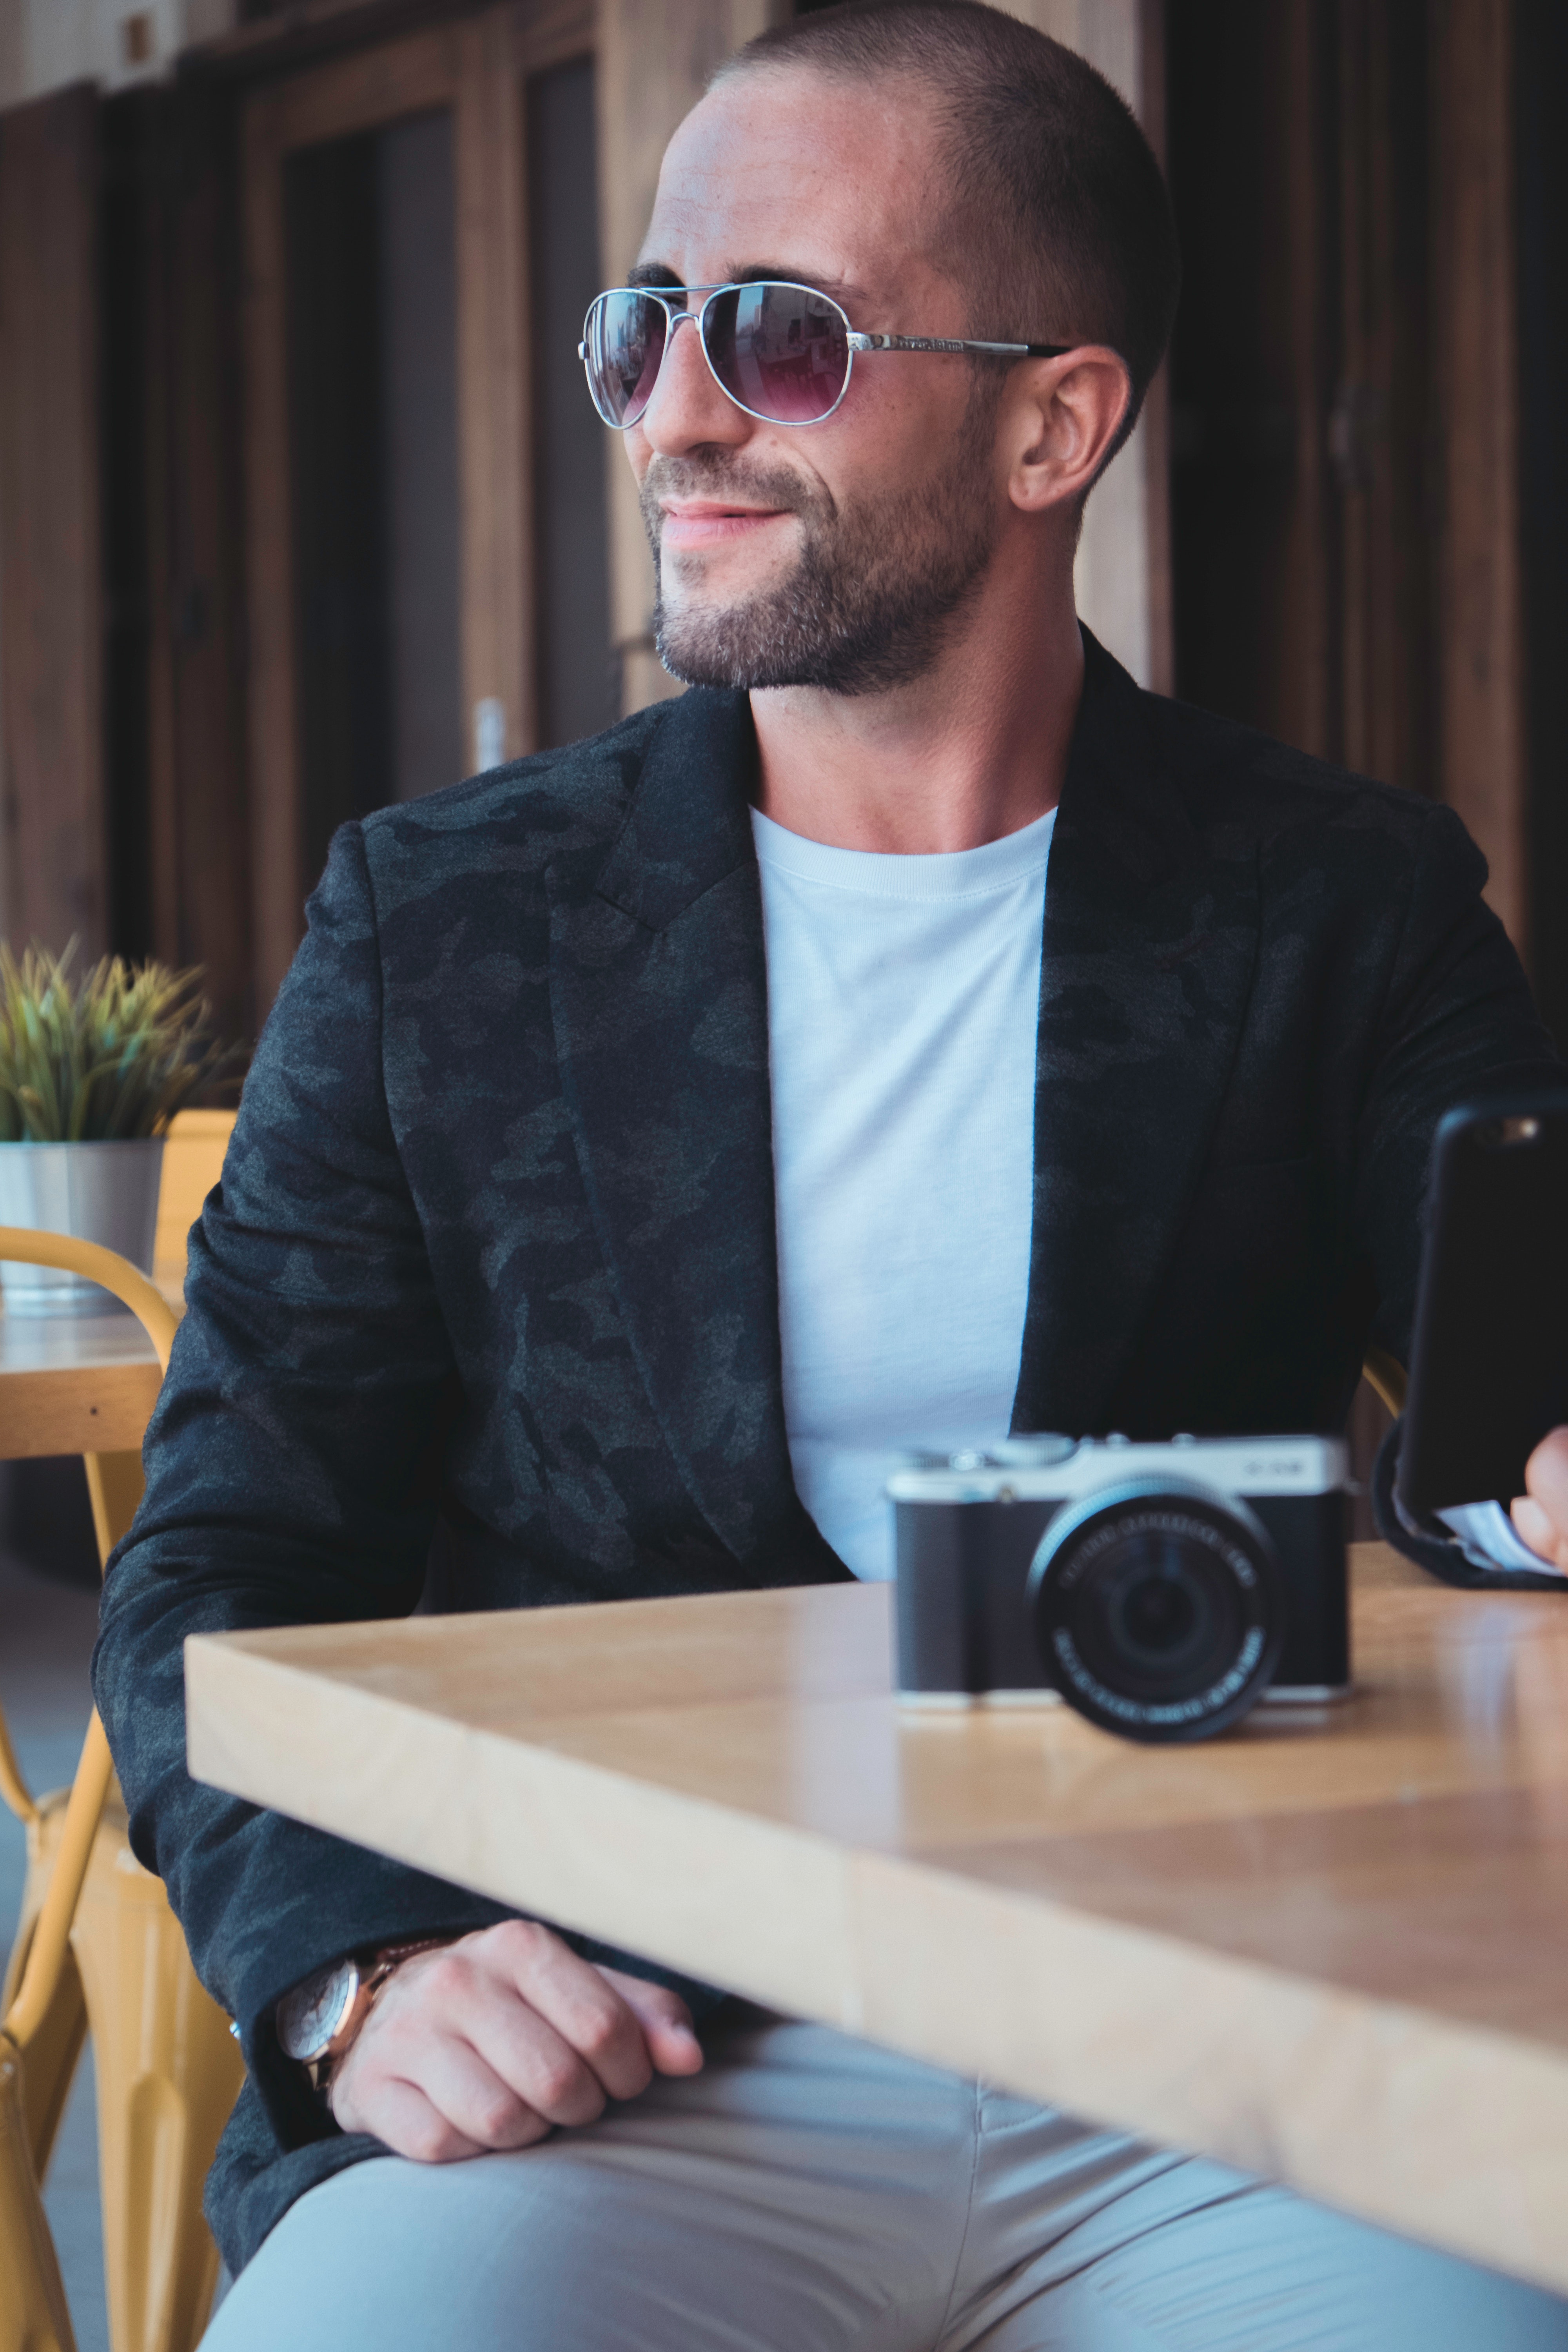
eyewear, glasses, sunglasses, facial hair, white collar worker, sitting, vision care, suit, technology, businessperson, photography, beard, electronic device, blazer, formal wear